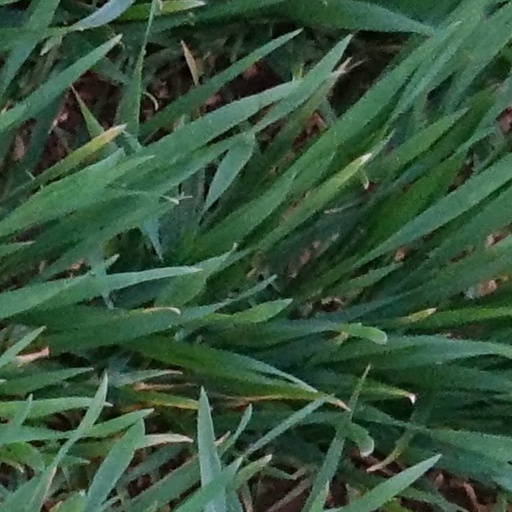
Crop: wheat